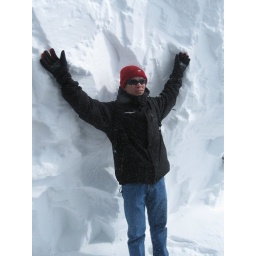
Outside the cable car station. Standing in front of a &amp;quot;snow&amp;quot; wall